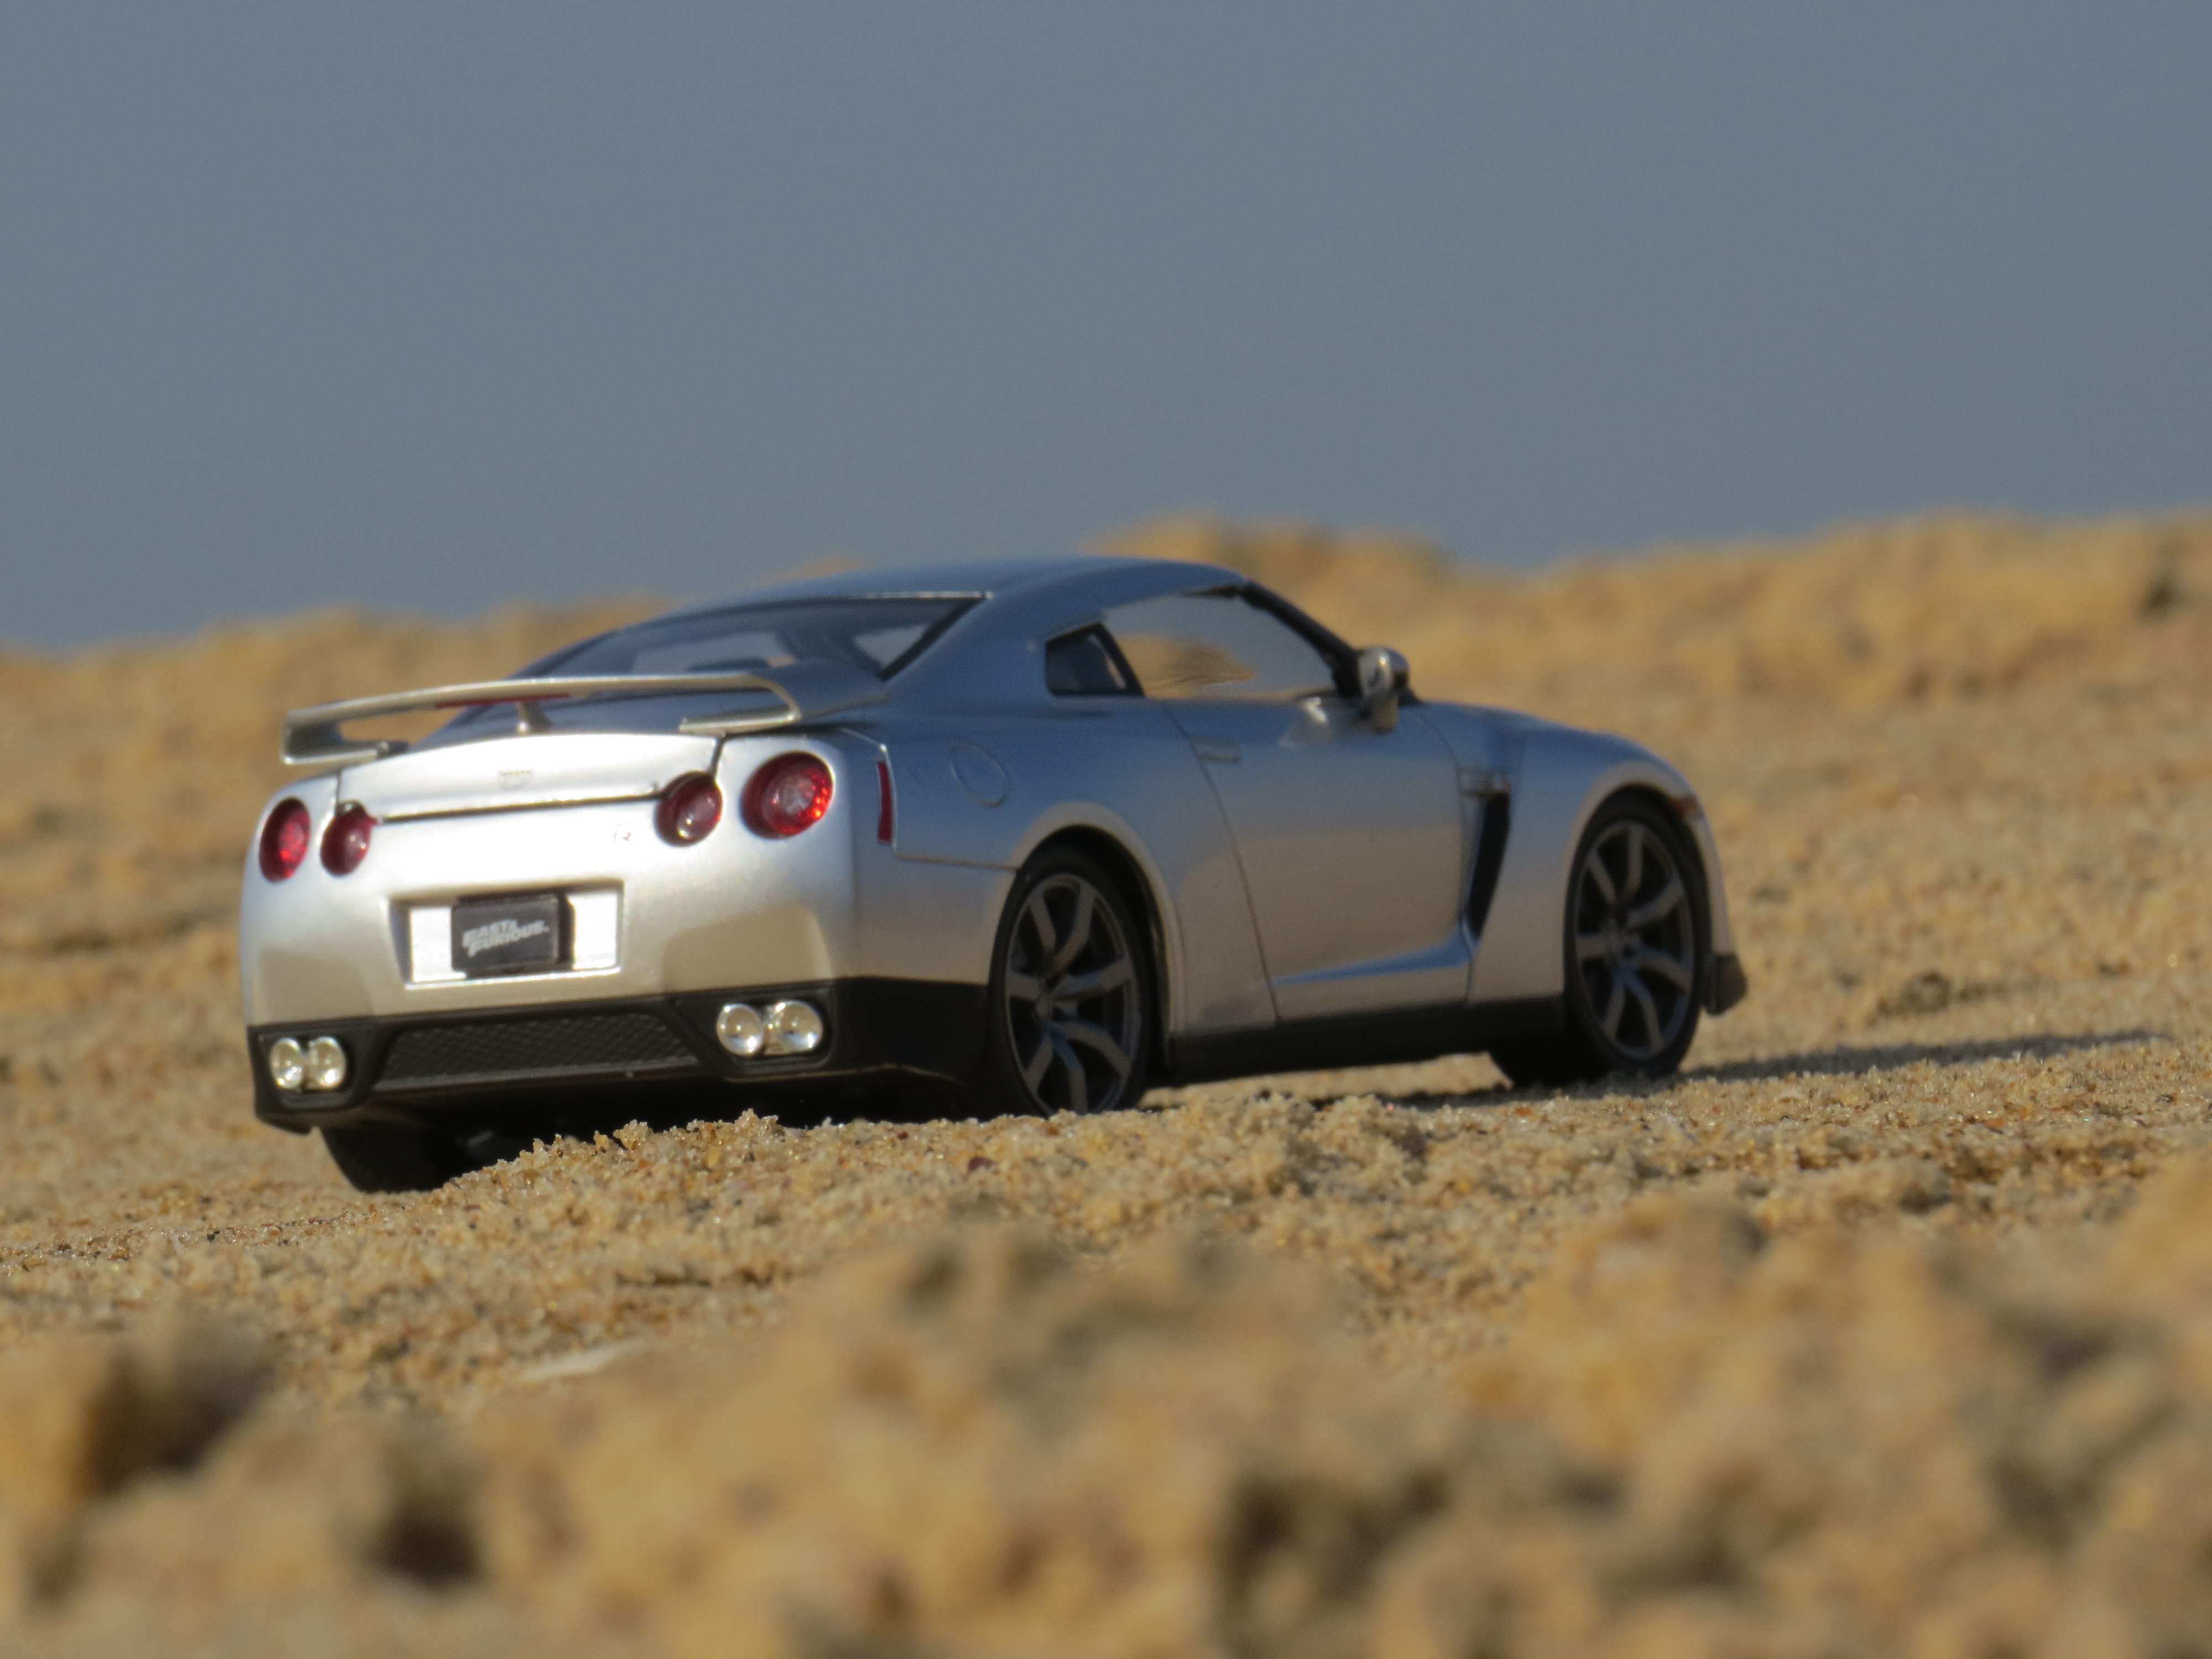
model, car, land vehicle, vehicle, sports car, nissan gt r, supercar, automotive design, performance car, motor vehicle, model car, personal luxury car, luxury vehicle, automotive exterior, coupe, motorsport, wheel, scale model, computer wallpaper, race car